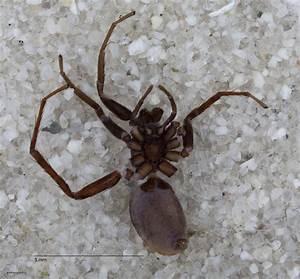
spider